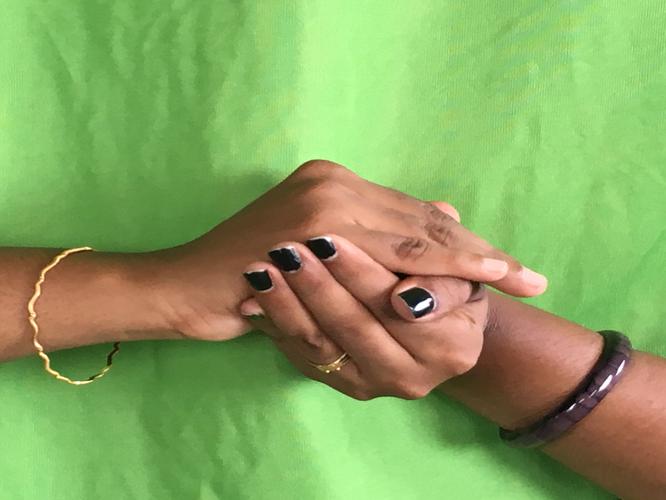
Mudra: Samputa
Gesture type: double_hand